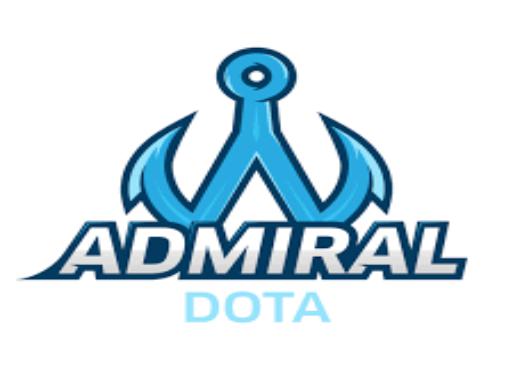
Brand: Admiral
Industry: Clothes